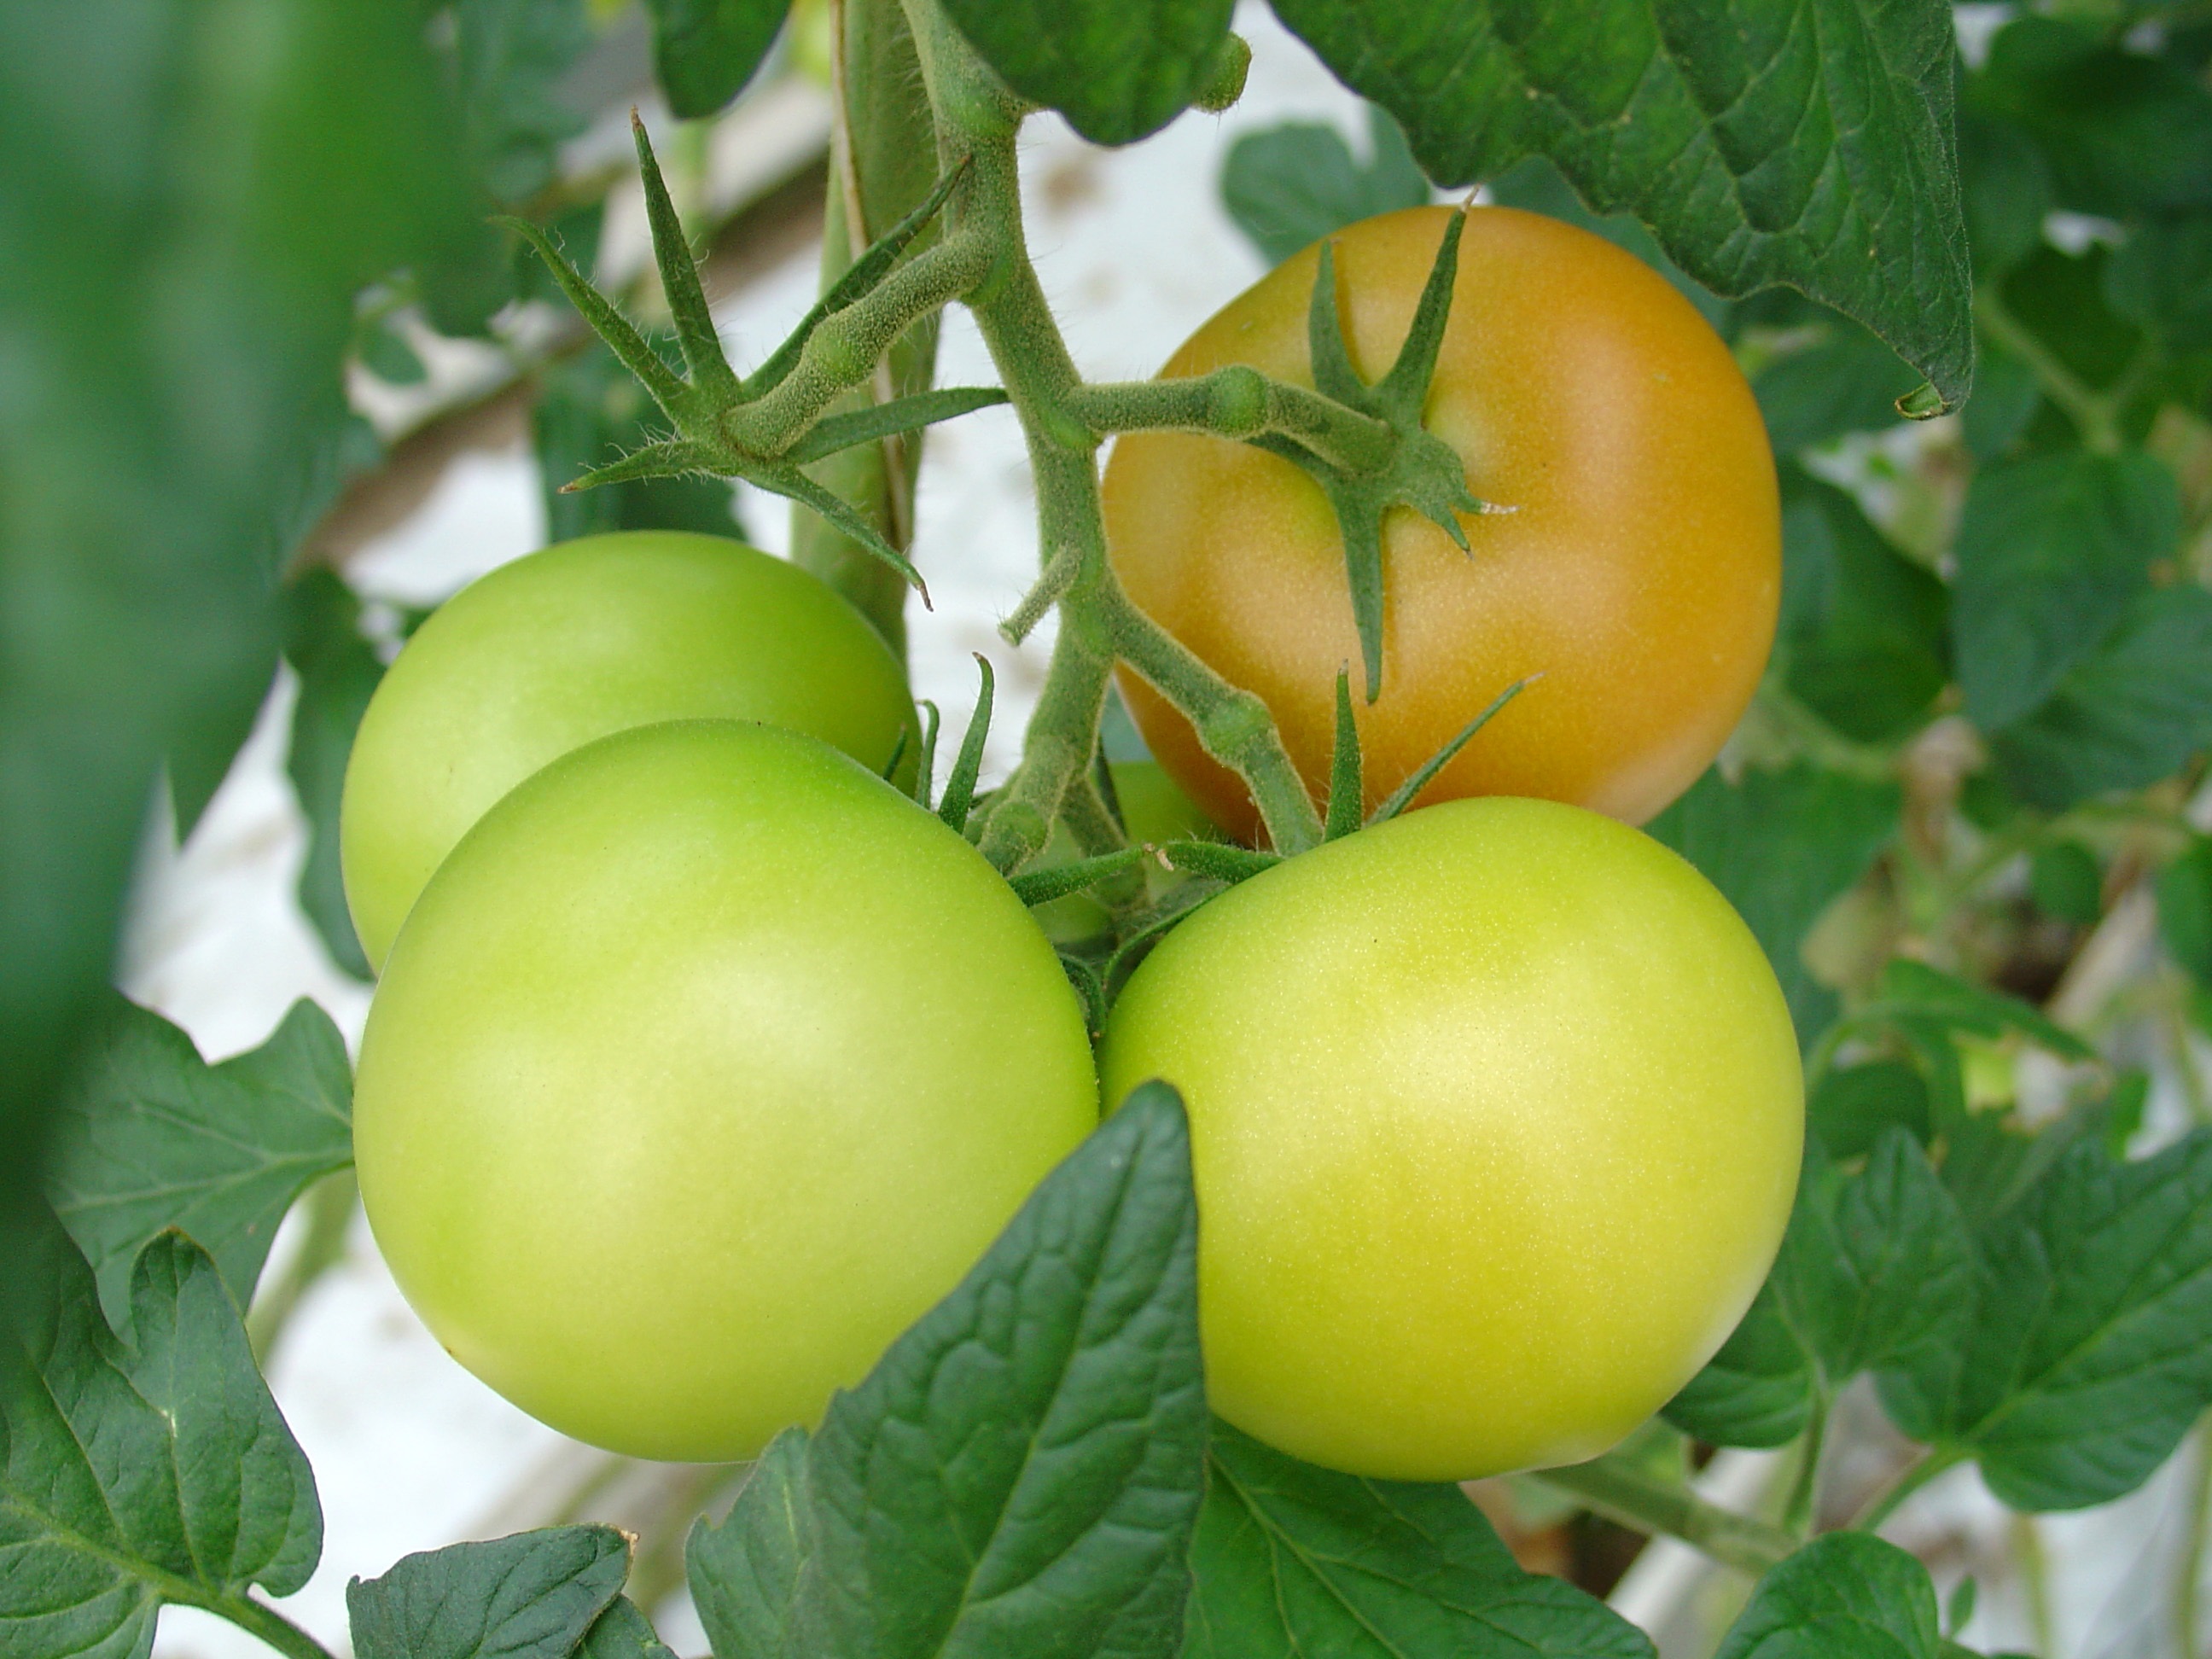
plant, fruit, food, green, produce, vegetable, grow, yellow, snack, tomato, vegetables, tomatoes, finland, flowering plant, land plant, potato and tomato genus